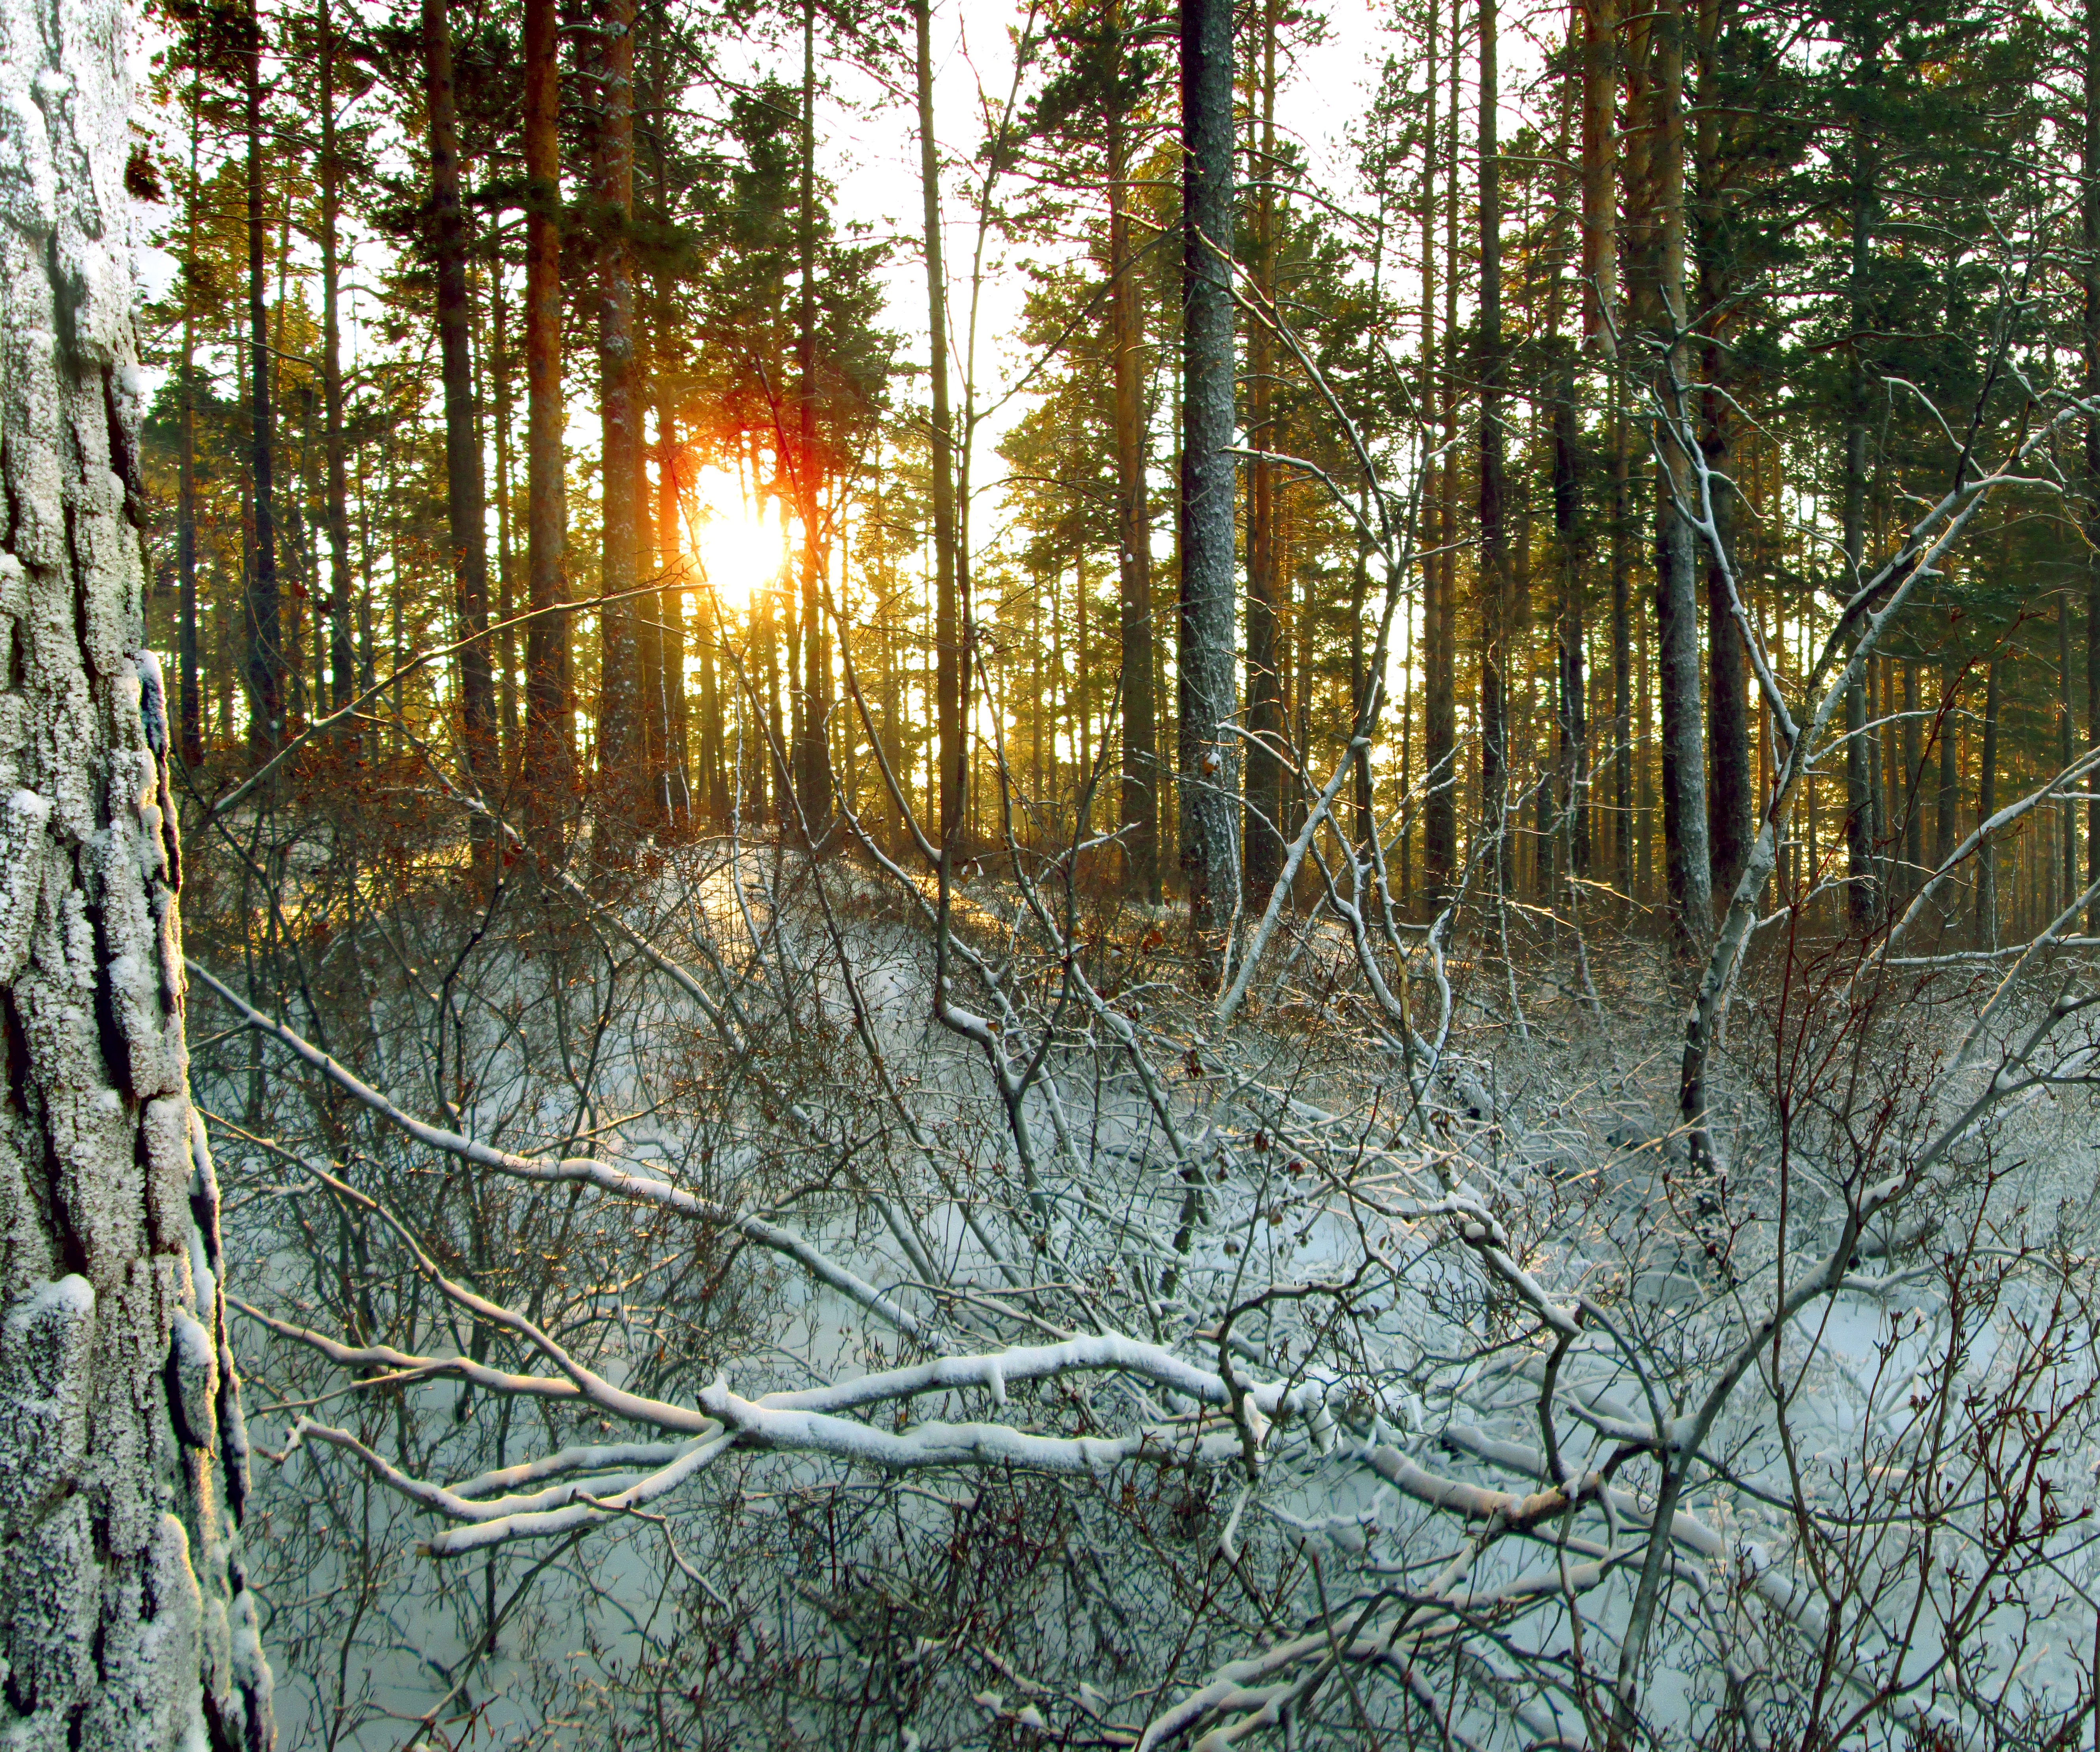
landscape, tree, nature, forest, wilderness, branch, snow, winter, plant, sun, trail, sunlight, frost, pine, evening, autumn, thicket, season, winter landscape, trees, spruce, shrub, wetland, woodland, habitat, snow winter nature, ecosystem, winter forest, baikal, rays of the sun, biome, taiga, natural environment, atmospheric phenomenon, woody plant, temperate broadleaf and mixed forest, temperate coniferous forest